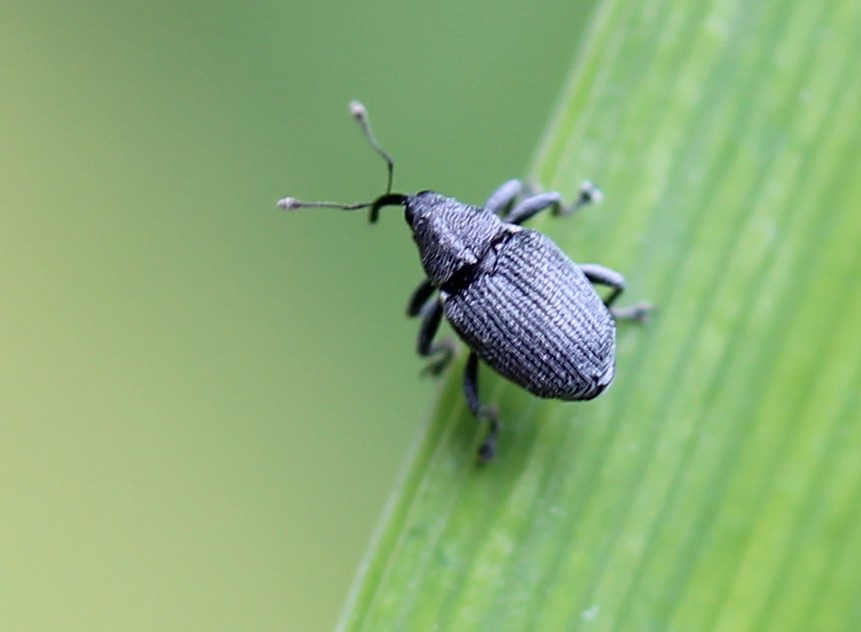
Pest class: Cabbage_seedpod_weevil